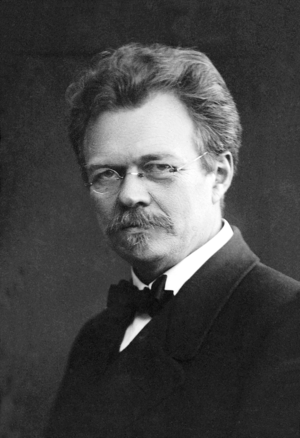
Vilho Penttilä est un architecte finlandais.